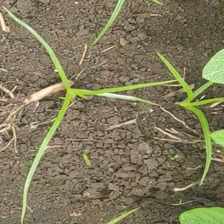
Weed species: Lavhala_(Cyperus_Rotundus)